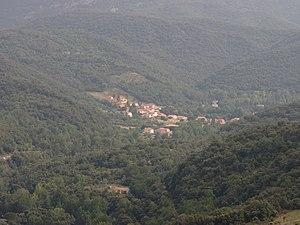
Vue générale de La Forge, Reynès (Pyrénées-Orientales, Languedoc-Roussillon, France) Català: Vista general de La Farga, Reiners (Pirineus Orientals, Llenguadoc-Rosselló, França) Español: Vista general de La Farga, Reynès (Pirineos Orientales, Languedoc-Rosellón, Francia)